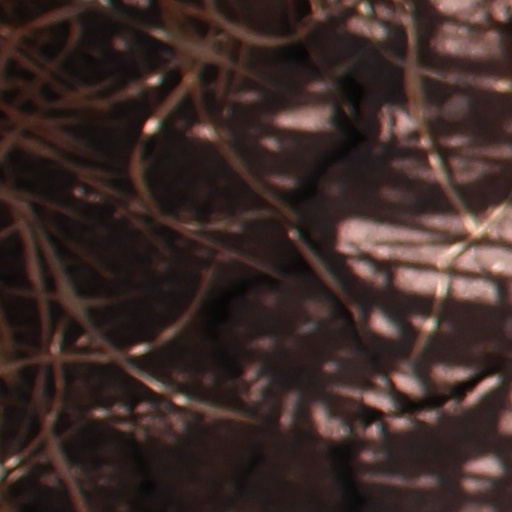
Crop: wheat